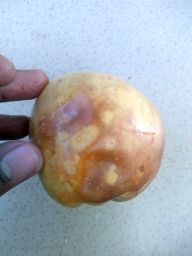
Fruit: Apple
Quality: Bad